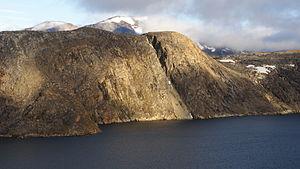
Vatnahverfi, actuellement connue sous les noms de Tasikuluulik ou Qeqertaasaq en langue groenlandaise, est une ancienne colonie viking située dans l'Établissement de l'Est. Le nom de Vatnahverfi peut être approximativement traduit par « District des lacs ».